Isobel Wylie Hutchison

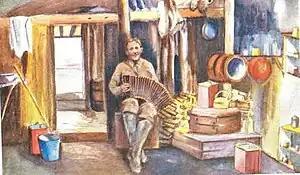
Painting by Hutchison of Gus Masik in his cabin at Martin Point.

Though Eskimos had already raided it, there was still much useful equipment on the "Baychimo." The crew of the "Trader" wanted to take the whole ship, but it was too big for them and so they took only some valuable items. By this time, Hutchison had fully adapted to life on the "Trader", and had become friendly with the crewmen.